Pipeline

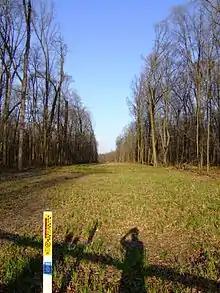
An underground petroleum pipeline running through a park

Rather than transporting fluids, pneumatic tubes are usually used to transport solids in a cylindrical container by compressed air or by partial vacuum. They were most popular in the late 19th and early 20th centuries, and were used to transport small solid objects within a building, e.g. documents in an office or money in a bank. By the 21st century, pneumatic tube transport had been mostly superseded by digital solutions for transporting information, but is still used in cases where convenience and speed in a local environment are important. Hospitals, for example, use them to deliver drugs and specimens.